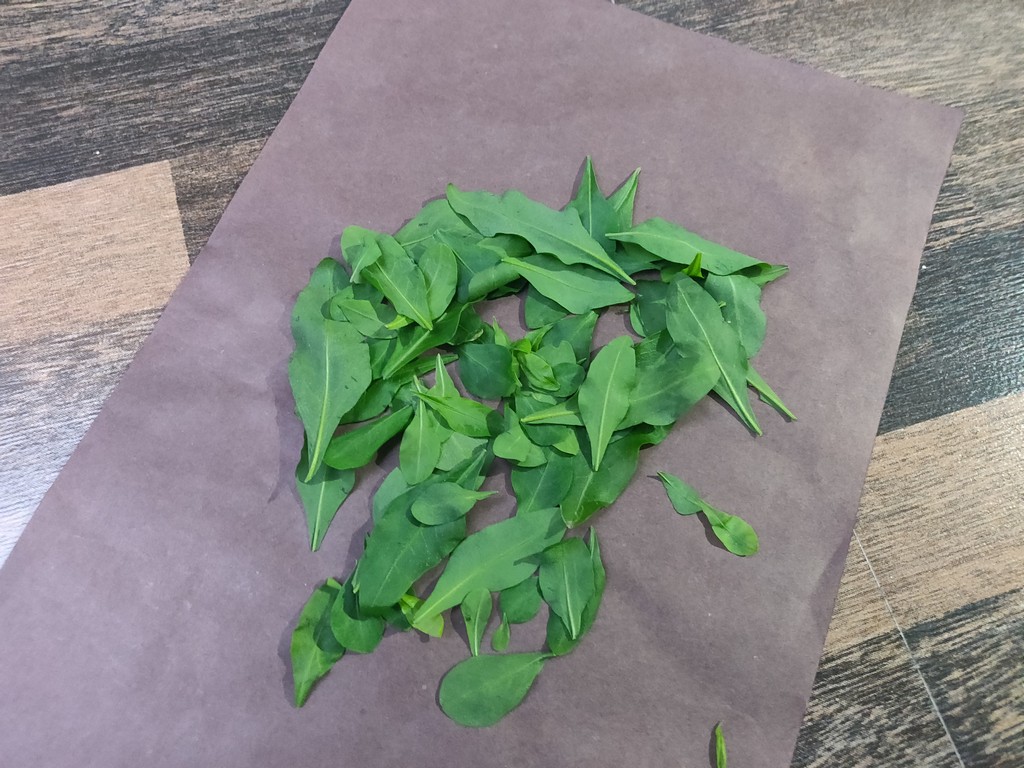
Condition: Healthy
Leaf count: multiple
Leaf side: unknown